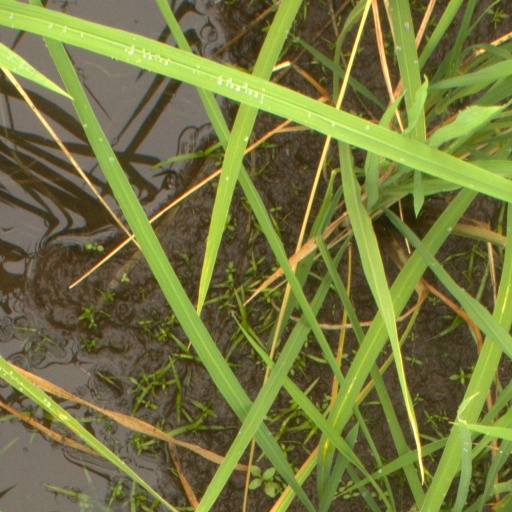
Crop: rice